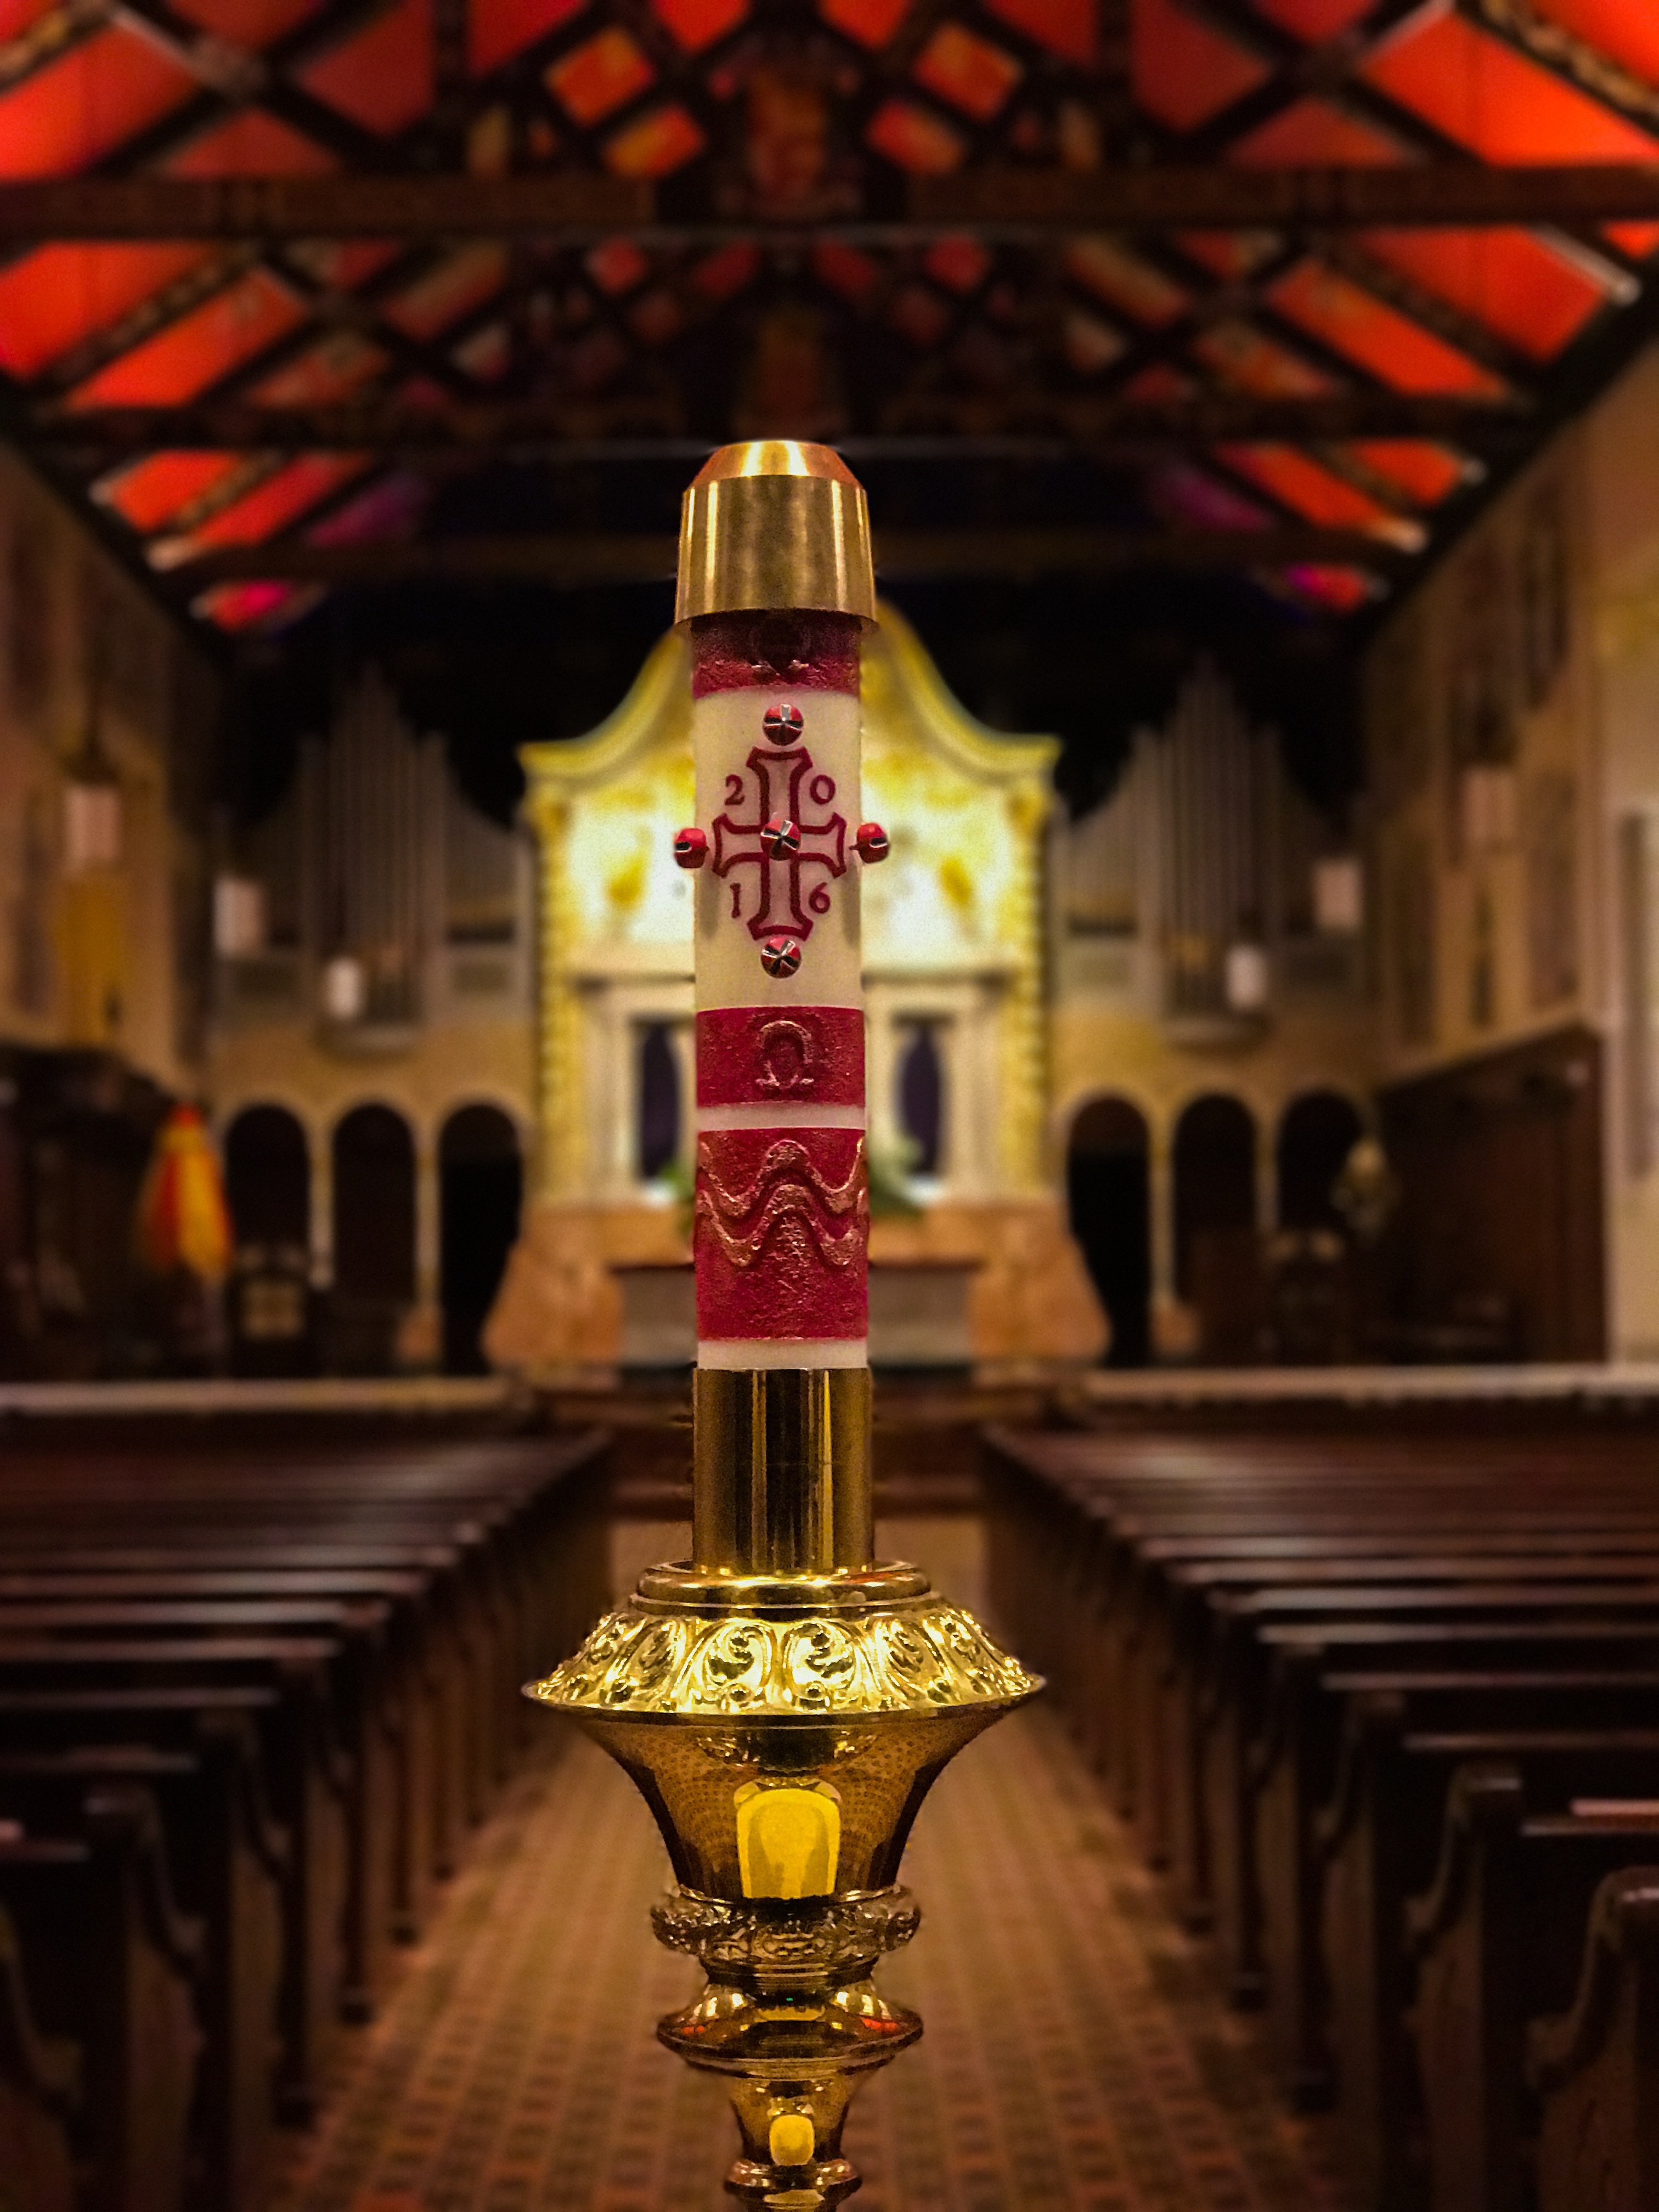
light, glowing, night, restaurant, dark, celebration, love, decoration, symbol, peace, holiday, flame, fire, religion, romance, glow, church, chapel, black, yellow, candle, christmas, lighting, heat, place of worship, pray, burn, religious, catholic, memorial, meditation, burning, altar, faith, bright, shrine, hope, prayer, holy, scene, candlelight, wax, spirituality